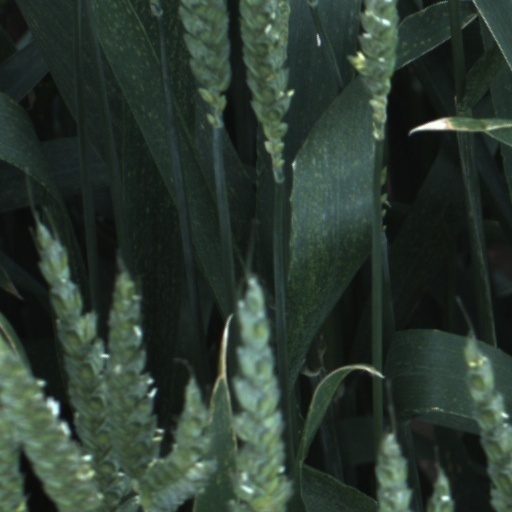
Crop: wheat